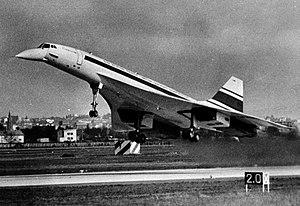
Pistes de Blagnac. 2 mars 1969. Gros plan d'une photo du Concorde au décollage ou à l'atterrissage scotchée sur un support. Cliché pris lors du 1er vol d'essai du Concorde.
Blagnac est une commune française située dans le sud-ouest de la France, dans le département de la Haute-Garonne, en région Occitanie. Historiquement Blanhac, la commune fait partie du pays traditionnel du Languedoc et de la région historique de l'Occitanie.
Le Concorde est un avion de ligne supersonique conçu conjointement par Sud-Aviation et British Aircraft Corporation, en service de 1976 à 2003 chez British Airways et Air France.